Walter Eckersall

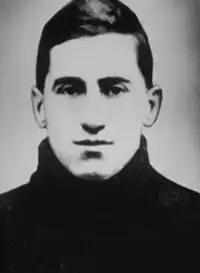
circa 1905

Walter Herbert "Eckie" Eckersall (June 17, 1883 – March 24, 1930) was an American college football player, official, and sportswriter for the "Chicago Tribune".